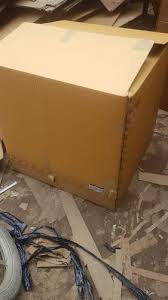
Label: cardboard